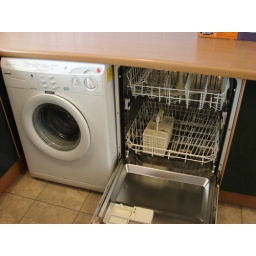
washer/dryer and dish washing machine in the kitchen